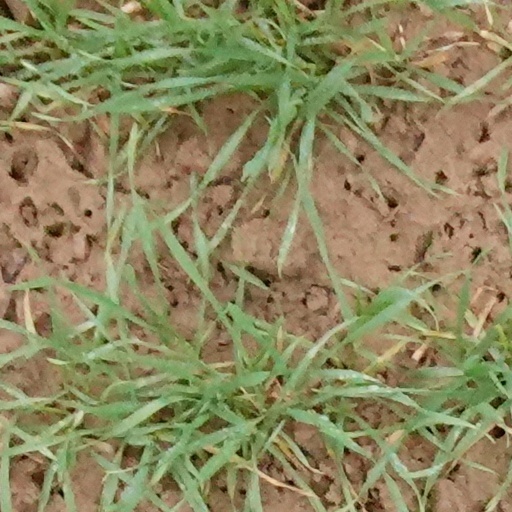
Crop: wheat